Karl Helbig

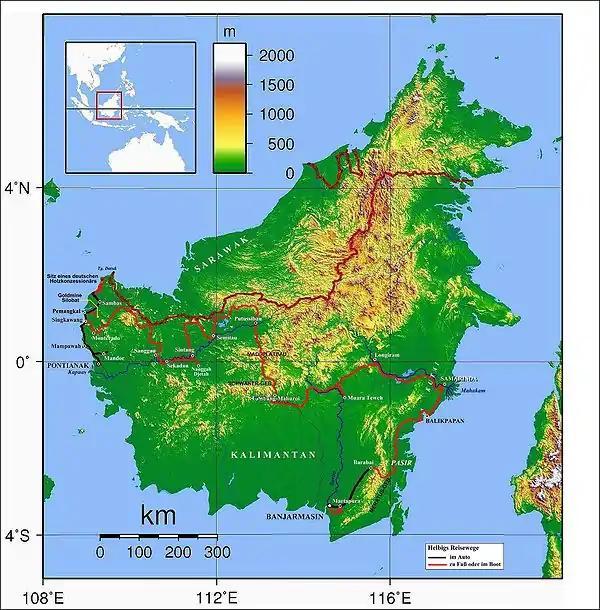
Helbig's zigzag march through Borneo. Simplified after the folding map in his work "Eine Durchquerung der Insel Borneo (Kalimantan). Nach den Tagebüchern aus dem Jahre 1937."

Helbig was interviewed about this journey at the age of 86 in his apartment in Hamburg-Altona by film producer Sonja Balbach. The crossing of Borneo was 52 years ago. As a result of this interview, on January 15, 1990, the television station Südwest 3 broadcast the film "Borneo. Auf den Spuren von Karl Helbig" was broadcast.